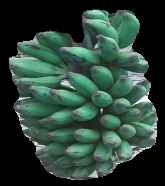
Variety: elakki-bale
Grade: grade3